Galen Gering

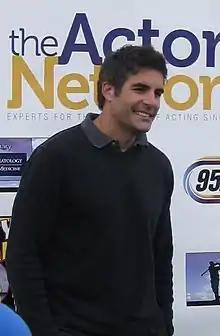
Gering at the 8th Annual Hack n' Smack Celebrity Golf Tournament in 2011

Galen Laius Gering (born February 13, 1971) is an American actor most known for his portrayal of characters on daytime soap operas. He currently plays the role of Rafe Hernandez on the long-running NBC soap opera "Days of Our Lives." He also appeared on the NBC daytime soap opera "Passions" as Luis Lopez-Fitzgerald.